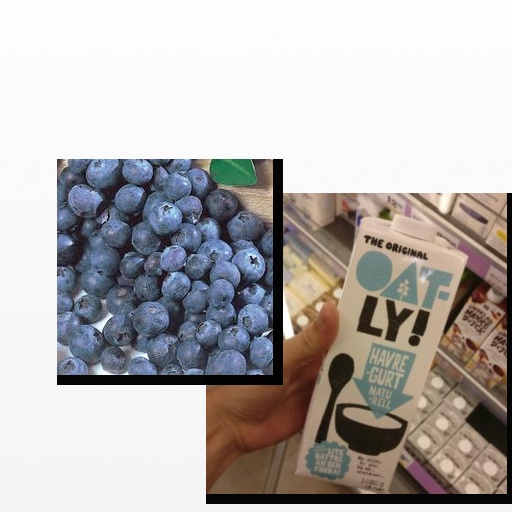
Food items: oat_yogurt, blueberry